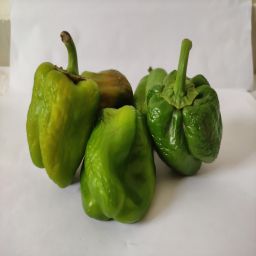
Crop: Bell Pepper
Quality: Old